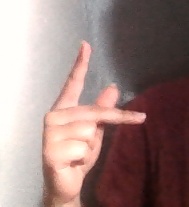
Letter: dha